Photoinhibition

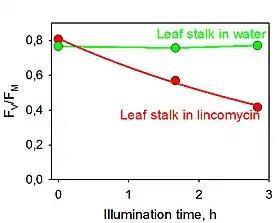
Effect of illumination on the ratio of variable to maximum fluorescence (F/F) of ground-ivy ("Glechoma hederacea") leaves. Photon flux density was 1000 μmol ms, corresponding to half of full sunlight. Photoinhibition damages PSII at the same rate whether the leaf stalk is in water or lincomycin, but, in the “leaf stalk in water” sample, repair is so rapid that no net decrease in (F/F) occurs

Photoinhibition can be measured from isolated thylakoid membranes or their subfractions, or from intact cyanobacterial cells by measuring the light-saturated rate of oxygen evolution in the presence of an artificial electron acceptor (quinones and dichlorophenol-indophenol have been used).